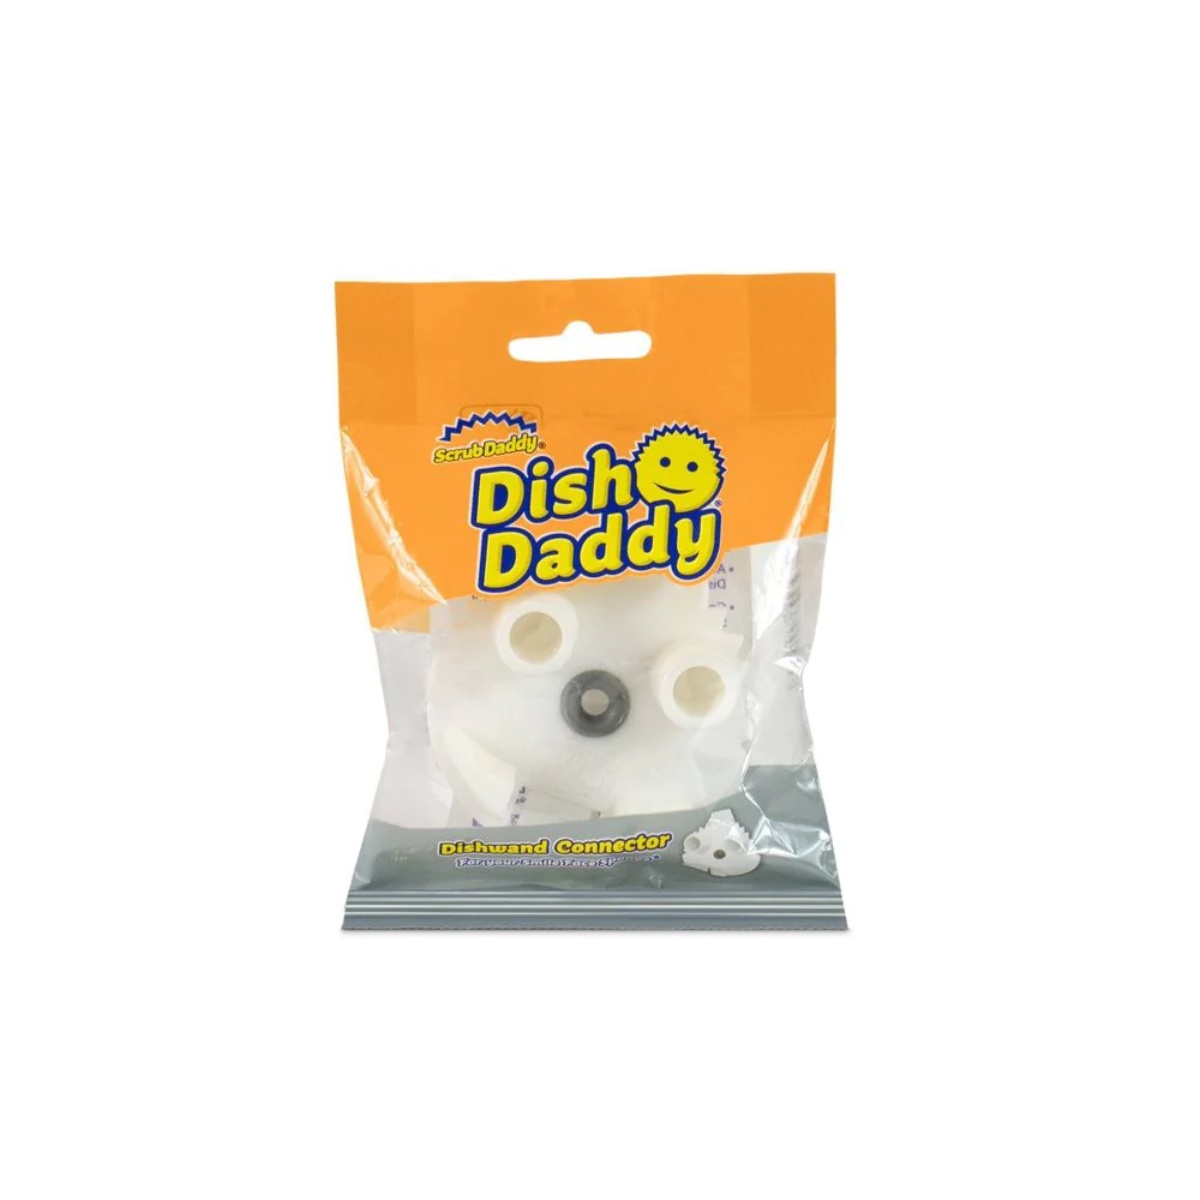
Scrub Daddy Dish Daddy Converter Plate - Use Smiley Face Sponge on Your Dish Daddy
WHY WILL YOU LOVE SCRUB DADDY DISH DADDY CONVERTER PLATE? Attaches smile face scrubbers to the Dish Daddy Self-Standing Soap Dispensing Dishwand . Reduces contact with water & cleaning agents Added leverage Perfect for bigger and tougher jobs Feeds soap directly to sponge Built-in scraper BUY THE OTHER DISH DADDY ACCESSORIES HERE: Scrub Daddy Dish Brush Head - converts dish daddy to a brush Scrub Daddy Dish Daddy Replacement Heads Scrub Daddy Dish Daddy Scour Heads - for tough messes
Brand: WINCORP ENTERPRISES INC
Category: Home & Garden > Household Supplies > Household Cleaning Supplies > Scrub Brush Heads & Refills